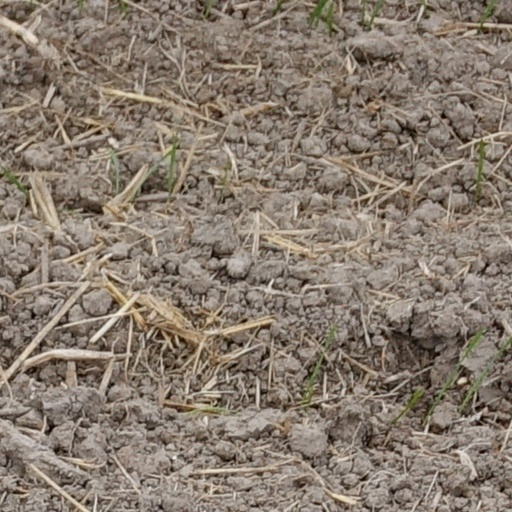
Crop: wheat